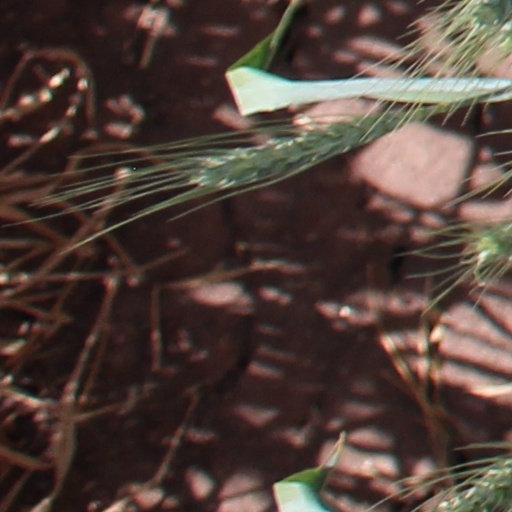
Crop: wheat